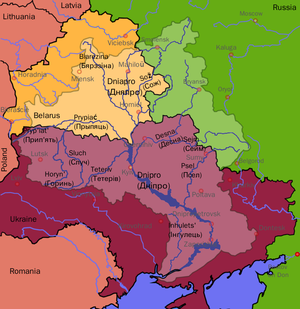
Dnepr / Regioner og byer
Byer ved Dnepr.
Dnepr er en flod i det østlige Europa. Dnepr udspringer på de sydlige skråninger af Valdajhøjderne i Smolensk oblast, Rusland, og udmunder i Dnepr-Buh flodmundingen ved Sortehavet. Områder i tre stater indgår i Dneprs afvandingsområde, den største del i Ukraine. De største af Dnepr-flodsystemets bifloder er Sozj, Desna, Psel, Bjarézina, Pripjat og Inhulets. Dnerpflodsystemet et et af de største afvandingsområder i Europa og er den tredje længste flod i Europa.